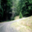
Label: road